Living in the End Times

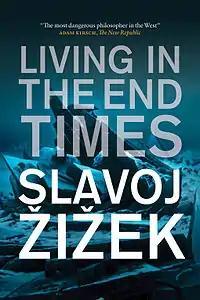

Living in the End Times is a book by Slovenian philosopher Slavoj Žižek published by Verso Books in 2010.